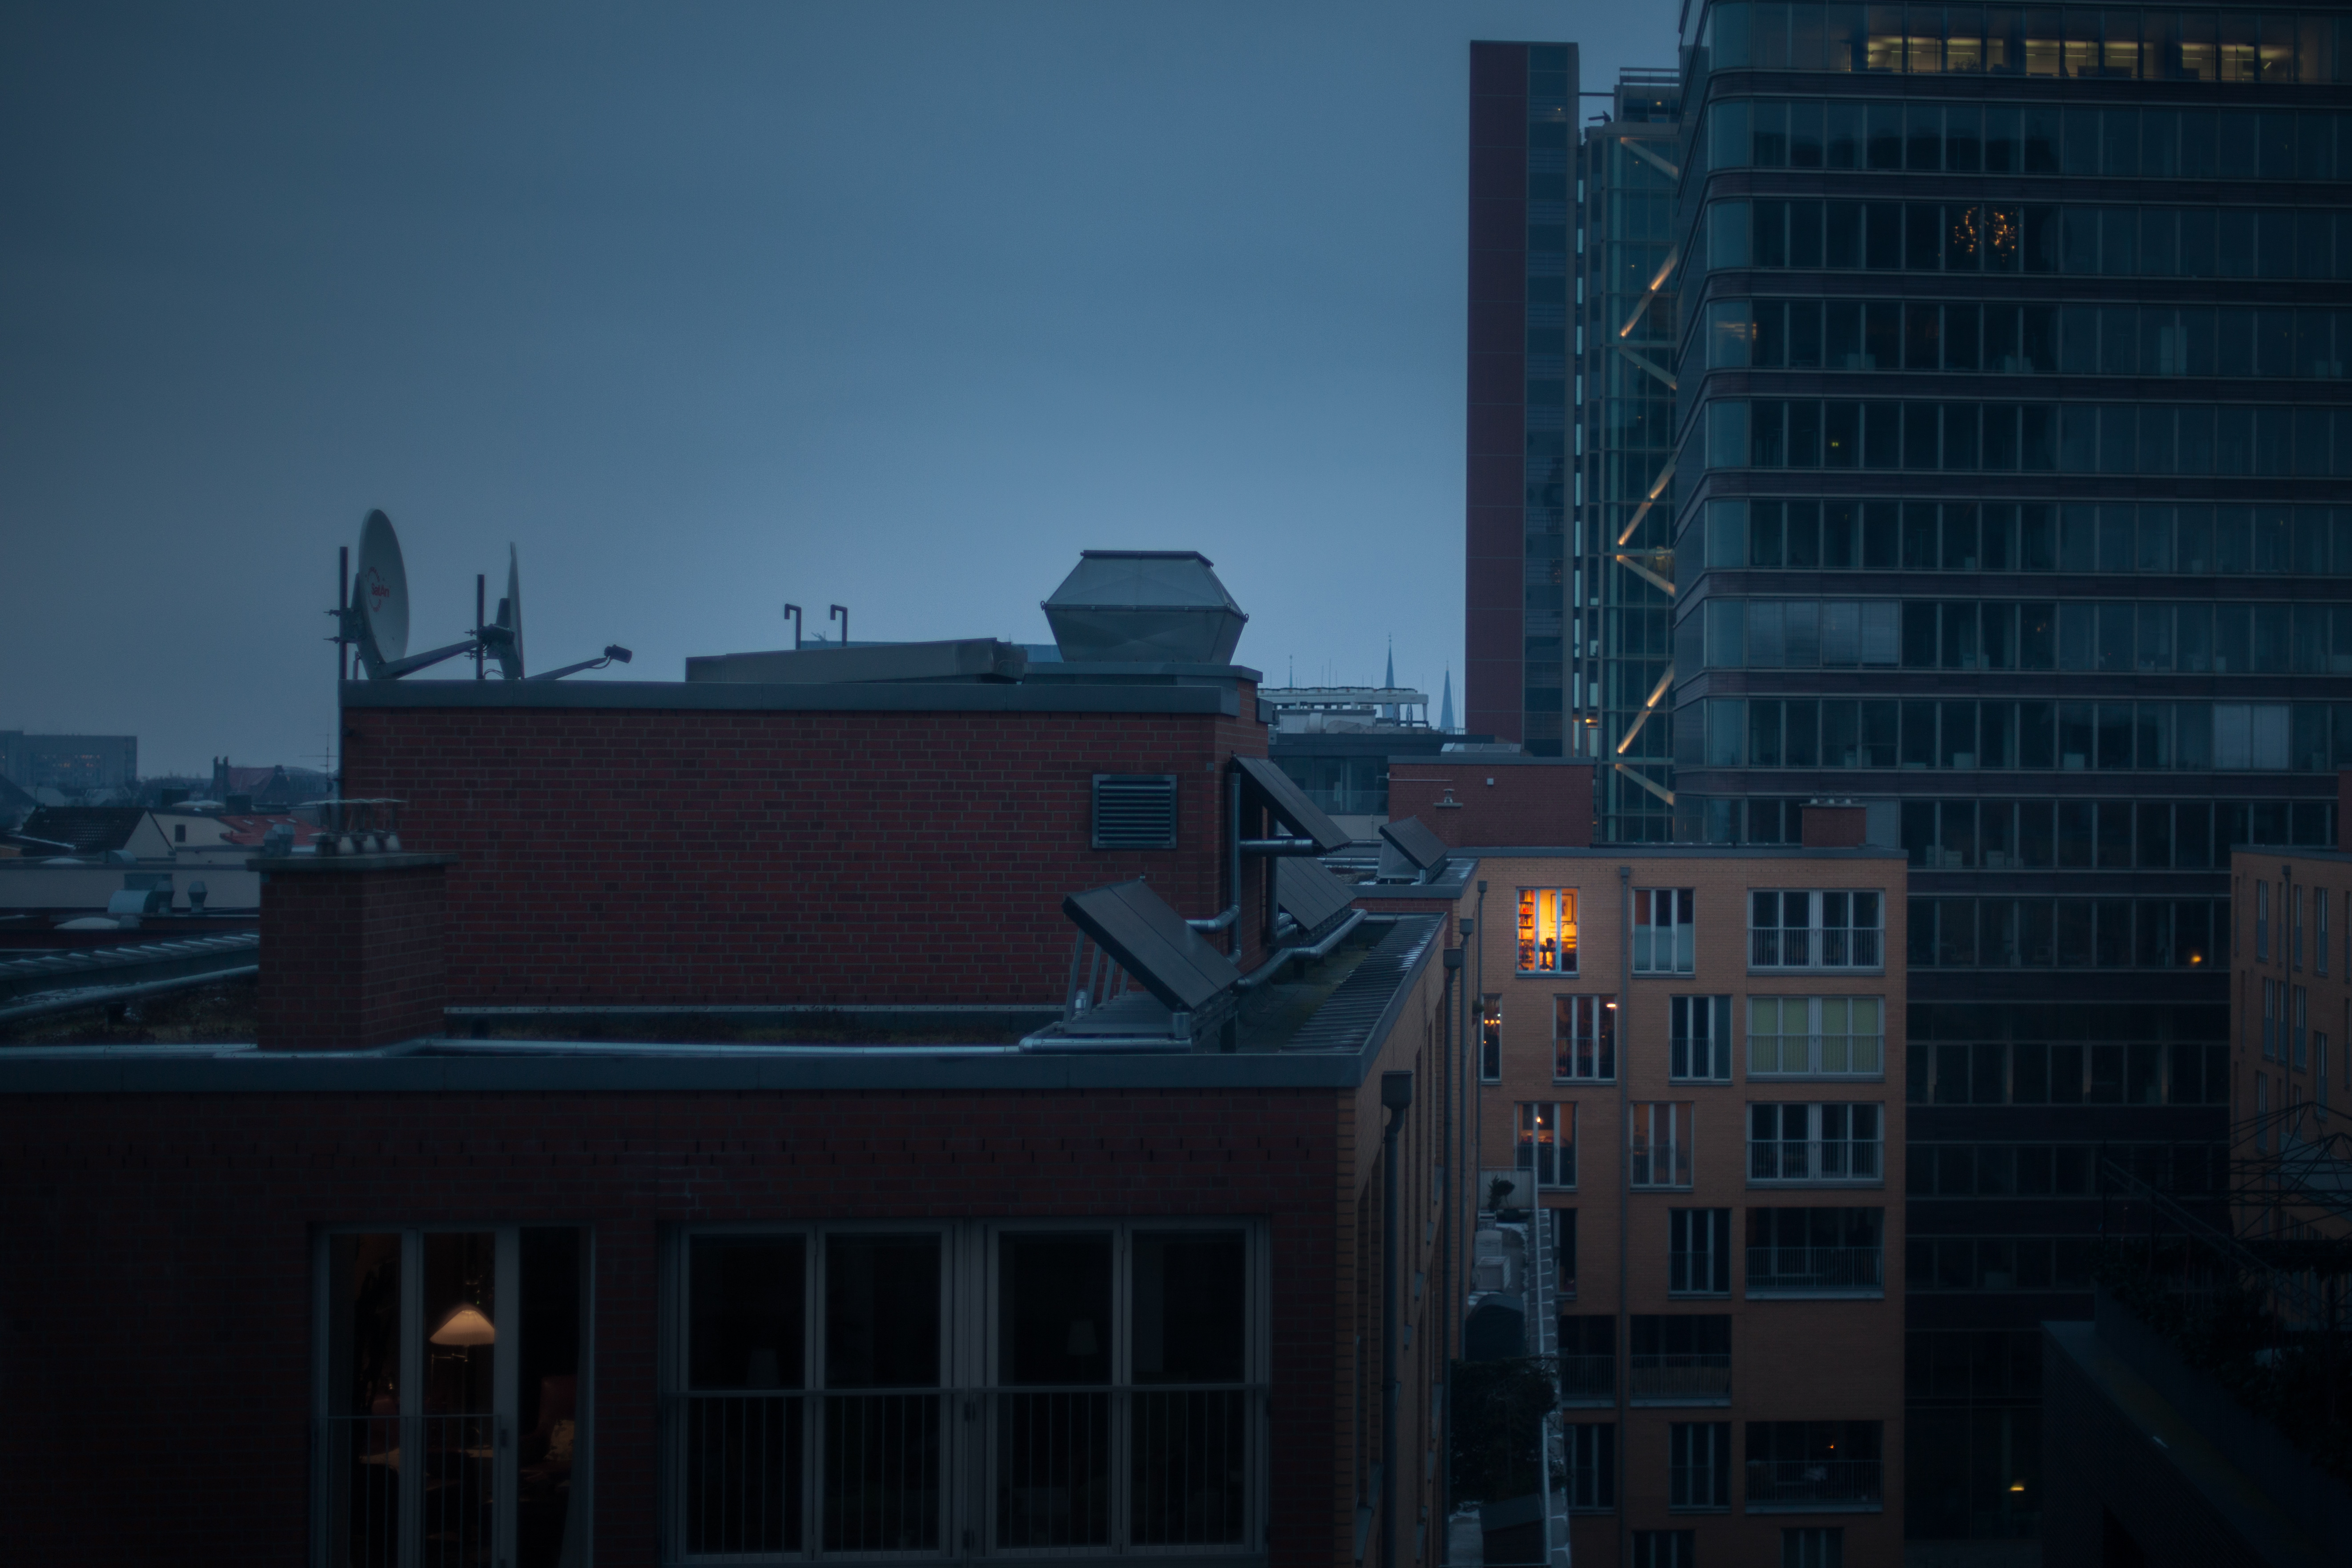
light, architecture, sky, skyline, night, house, roof, rooftop, building, city, skyscraper, cityscape, downtown, dusk, evening, reflection, facade, darkness, shape, urban area, human settlement